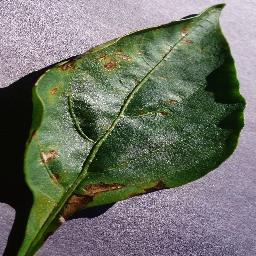
Label: Pepper,_bell___Bacterial_spot